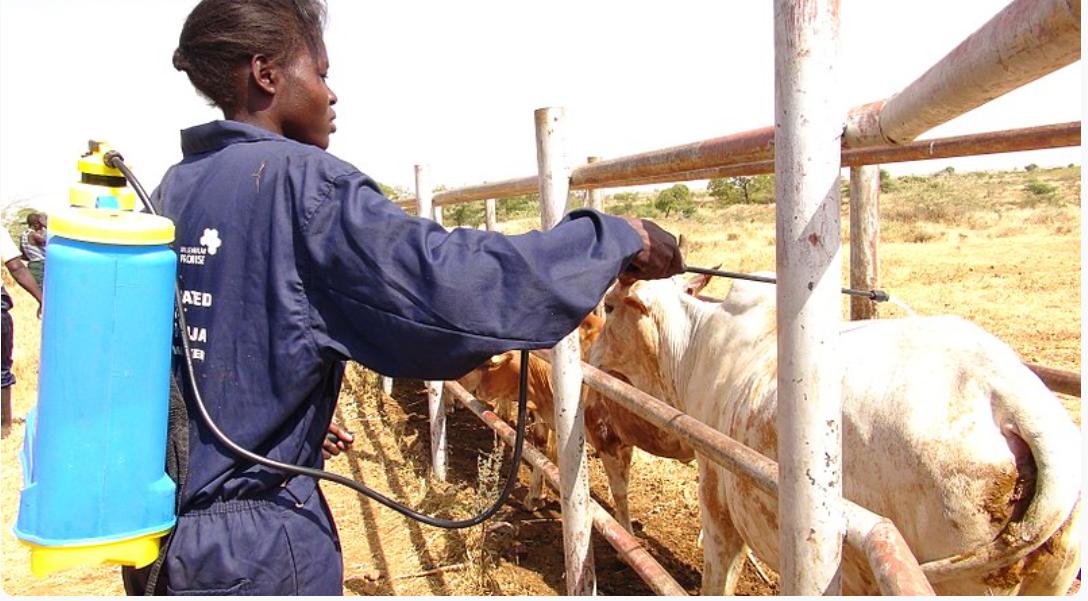
Mwanamke aliyevaa mavazi ya kazi ya rangi ya buluu, akimwagilia ng'ombe dawa kwa kutumia pampu ya mgongoni. Anaonekana yuko kwenye zizi lililotengenezwa kwa mti.